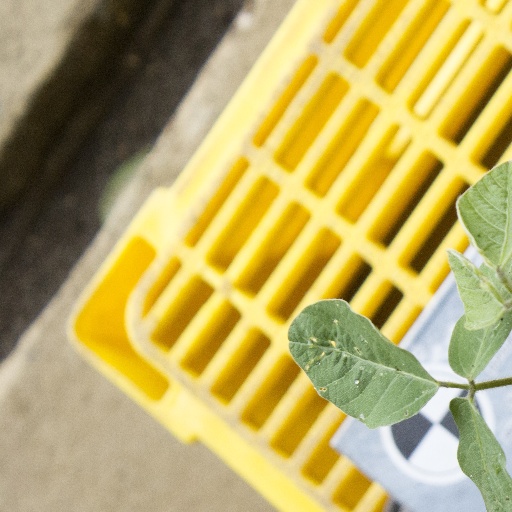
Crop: soybean